The Vertiginous Thrill of Exactitude

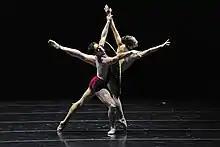
"The Vertiginous Thrill of Exactitude" performed at Liceu, Barcelona

"The Vertiginous Thrill of Exactitude" premiered on 20 January 1996, at Städtische Bühnen Frankfurt, along with the rest of the "Six Counter Points" program.